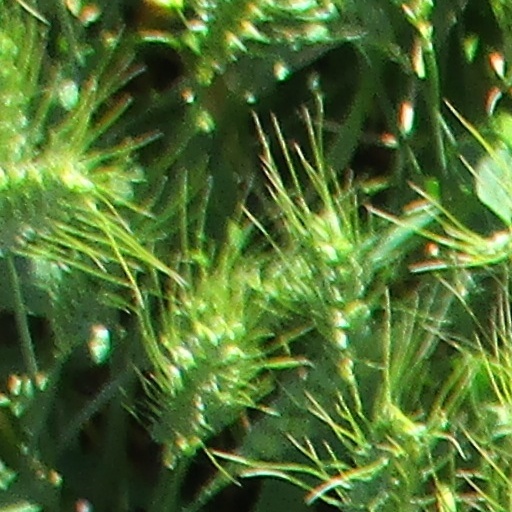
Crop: wheat